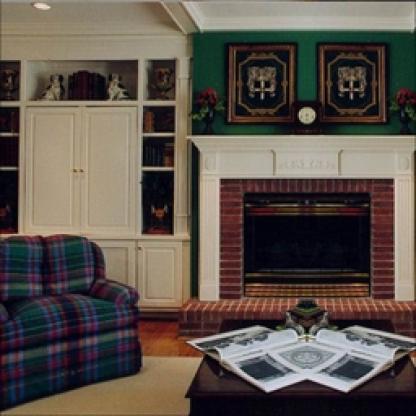
Scene: Indoor